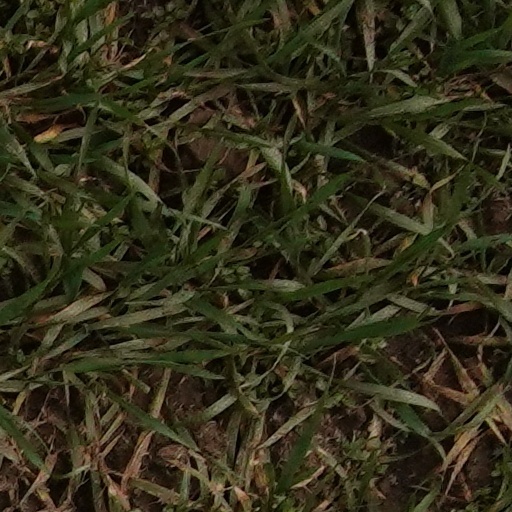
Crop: wheat